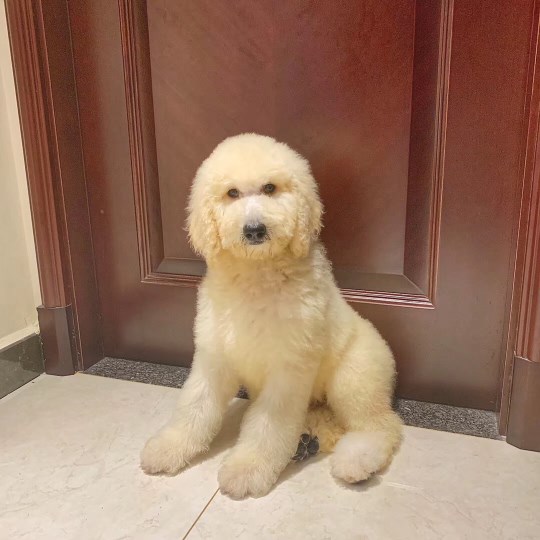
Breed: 316-n000118-standard_poodle